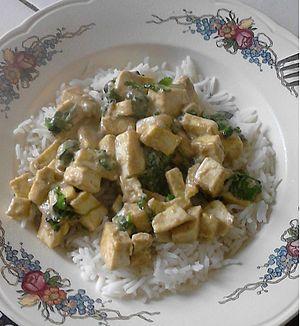
Recette vegan à base de tofu.
Le tofu ou fromage de soja est un aliment d'origine chinoise, issu du caillage du lait de soja. C'est une pâte blanche, molle, peu odorante et au goût plutôt neutre, constituant une base importante de l'alimentation asiatique. Il est aussi consommé par des végétariens et végétaliens parce qu'il peut être utilisé comme ingrédient dans de nombreuses recettes de cuisine.